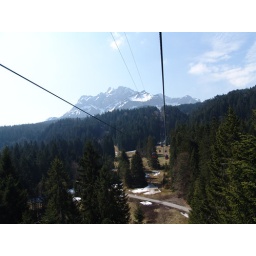
We road a cable car up the side of the tallest mountain in the &amp;quot;Small Alps&amp;quot;